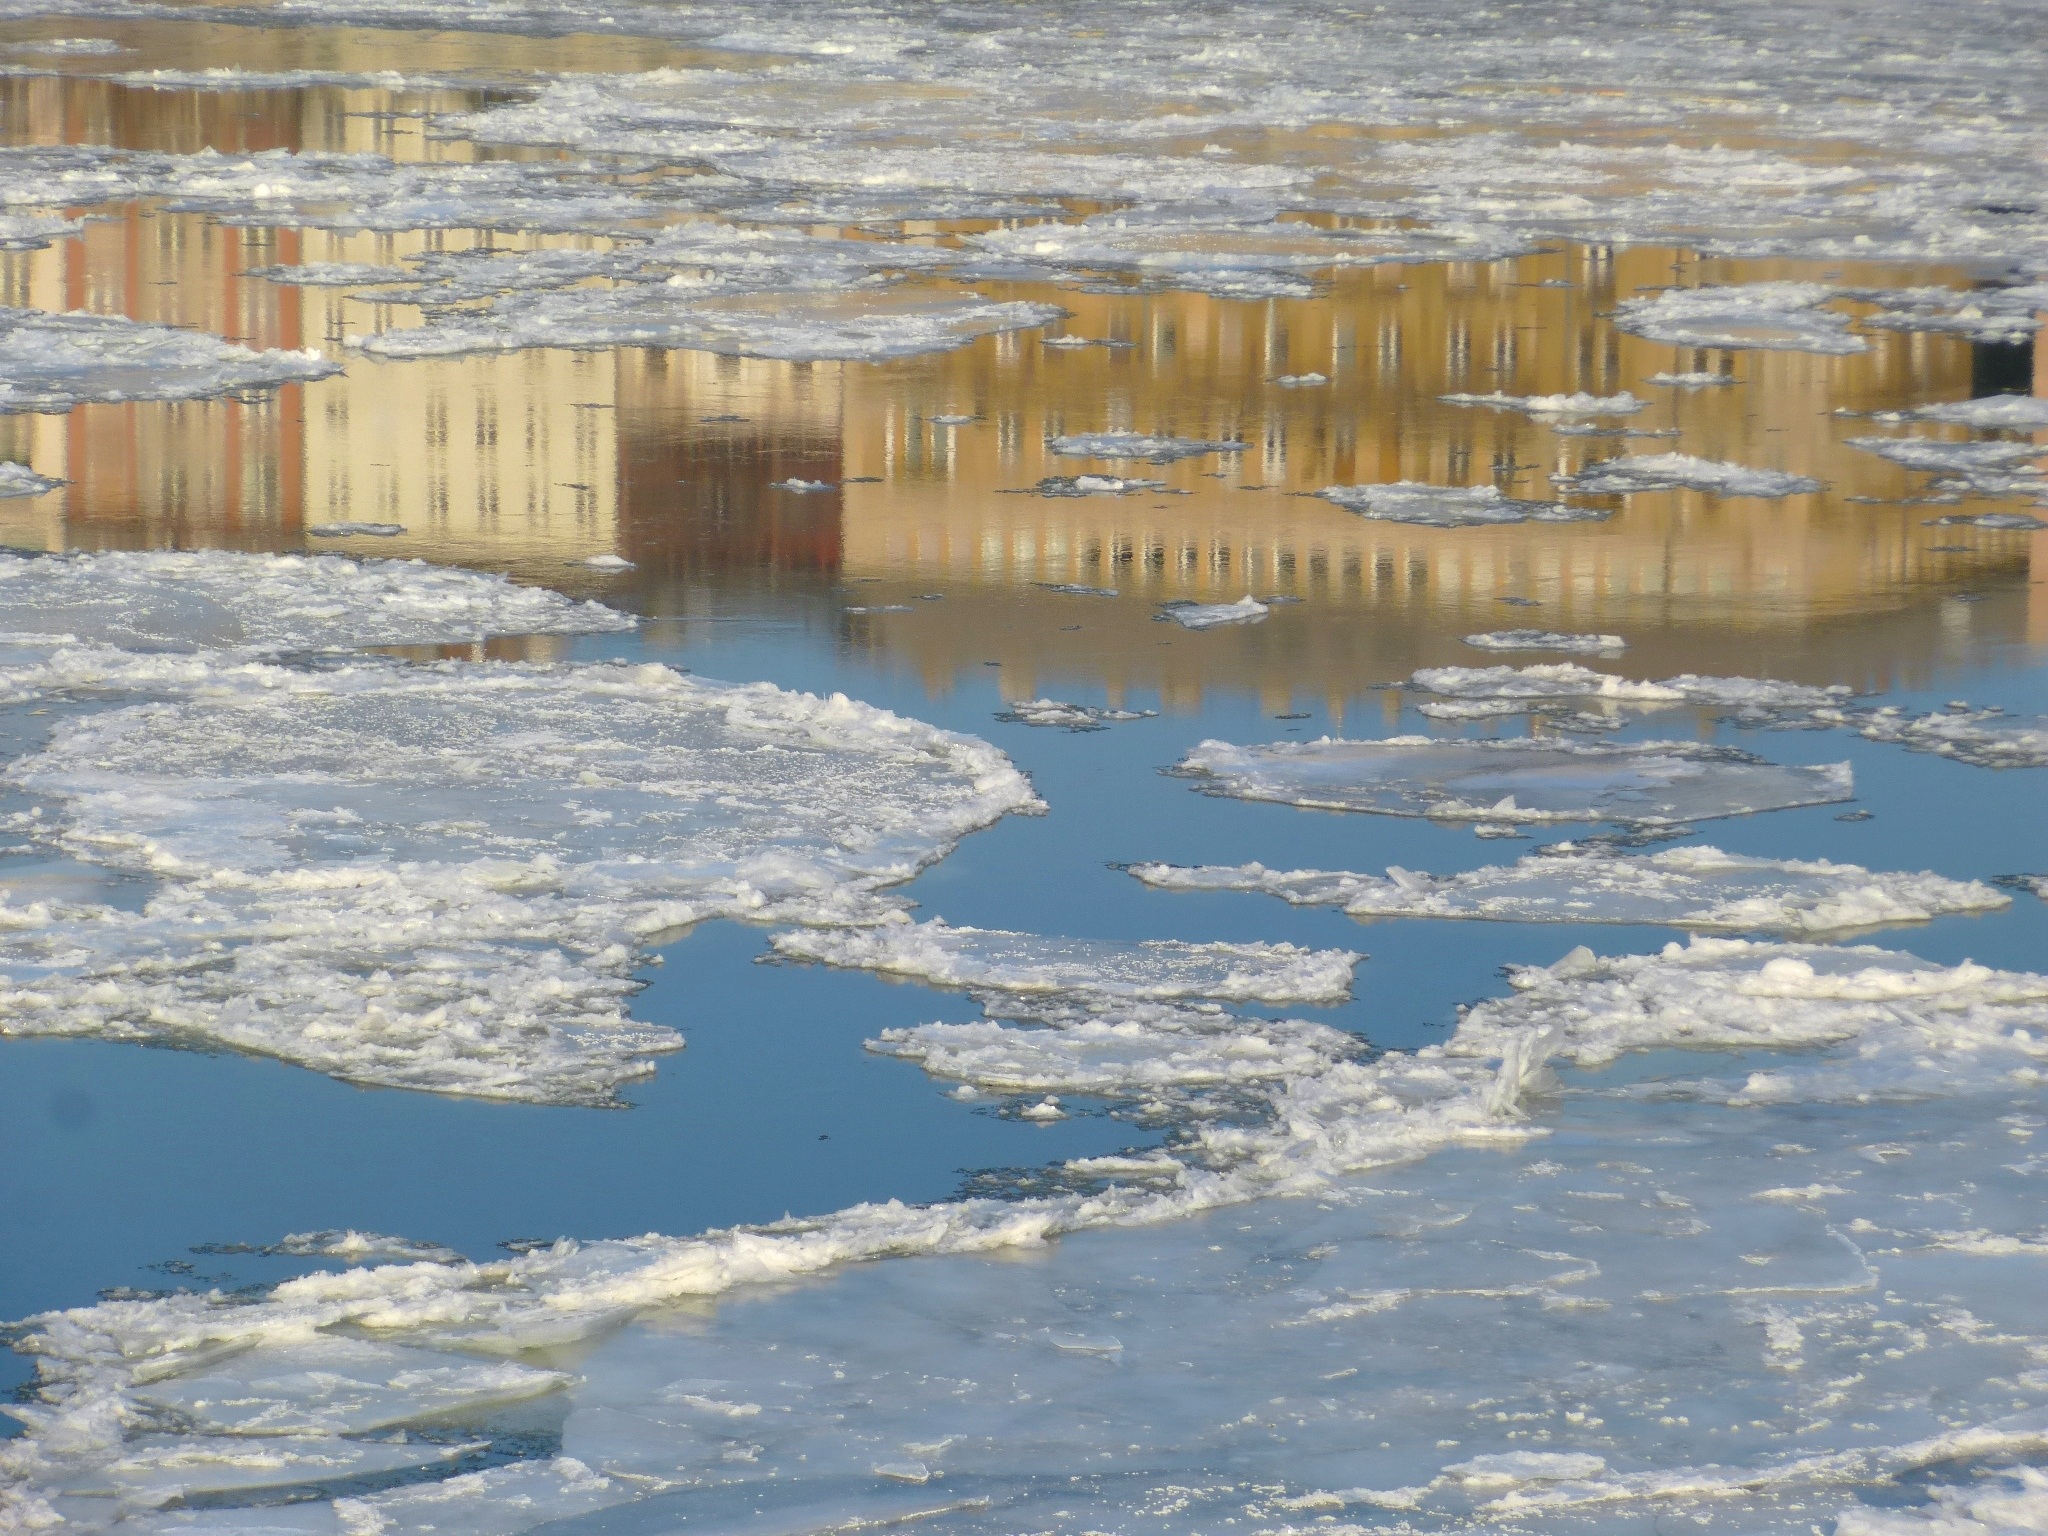
sea, water, nature, snow, cold, winter, dock, shore, lake, building, river, ice, reflection, arctic, danube, wetland, budapest, hungary, january